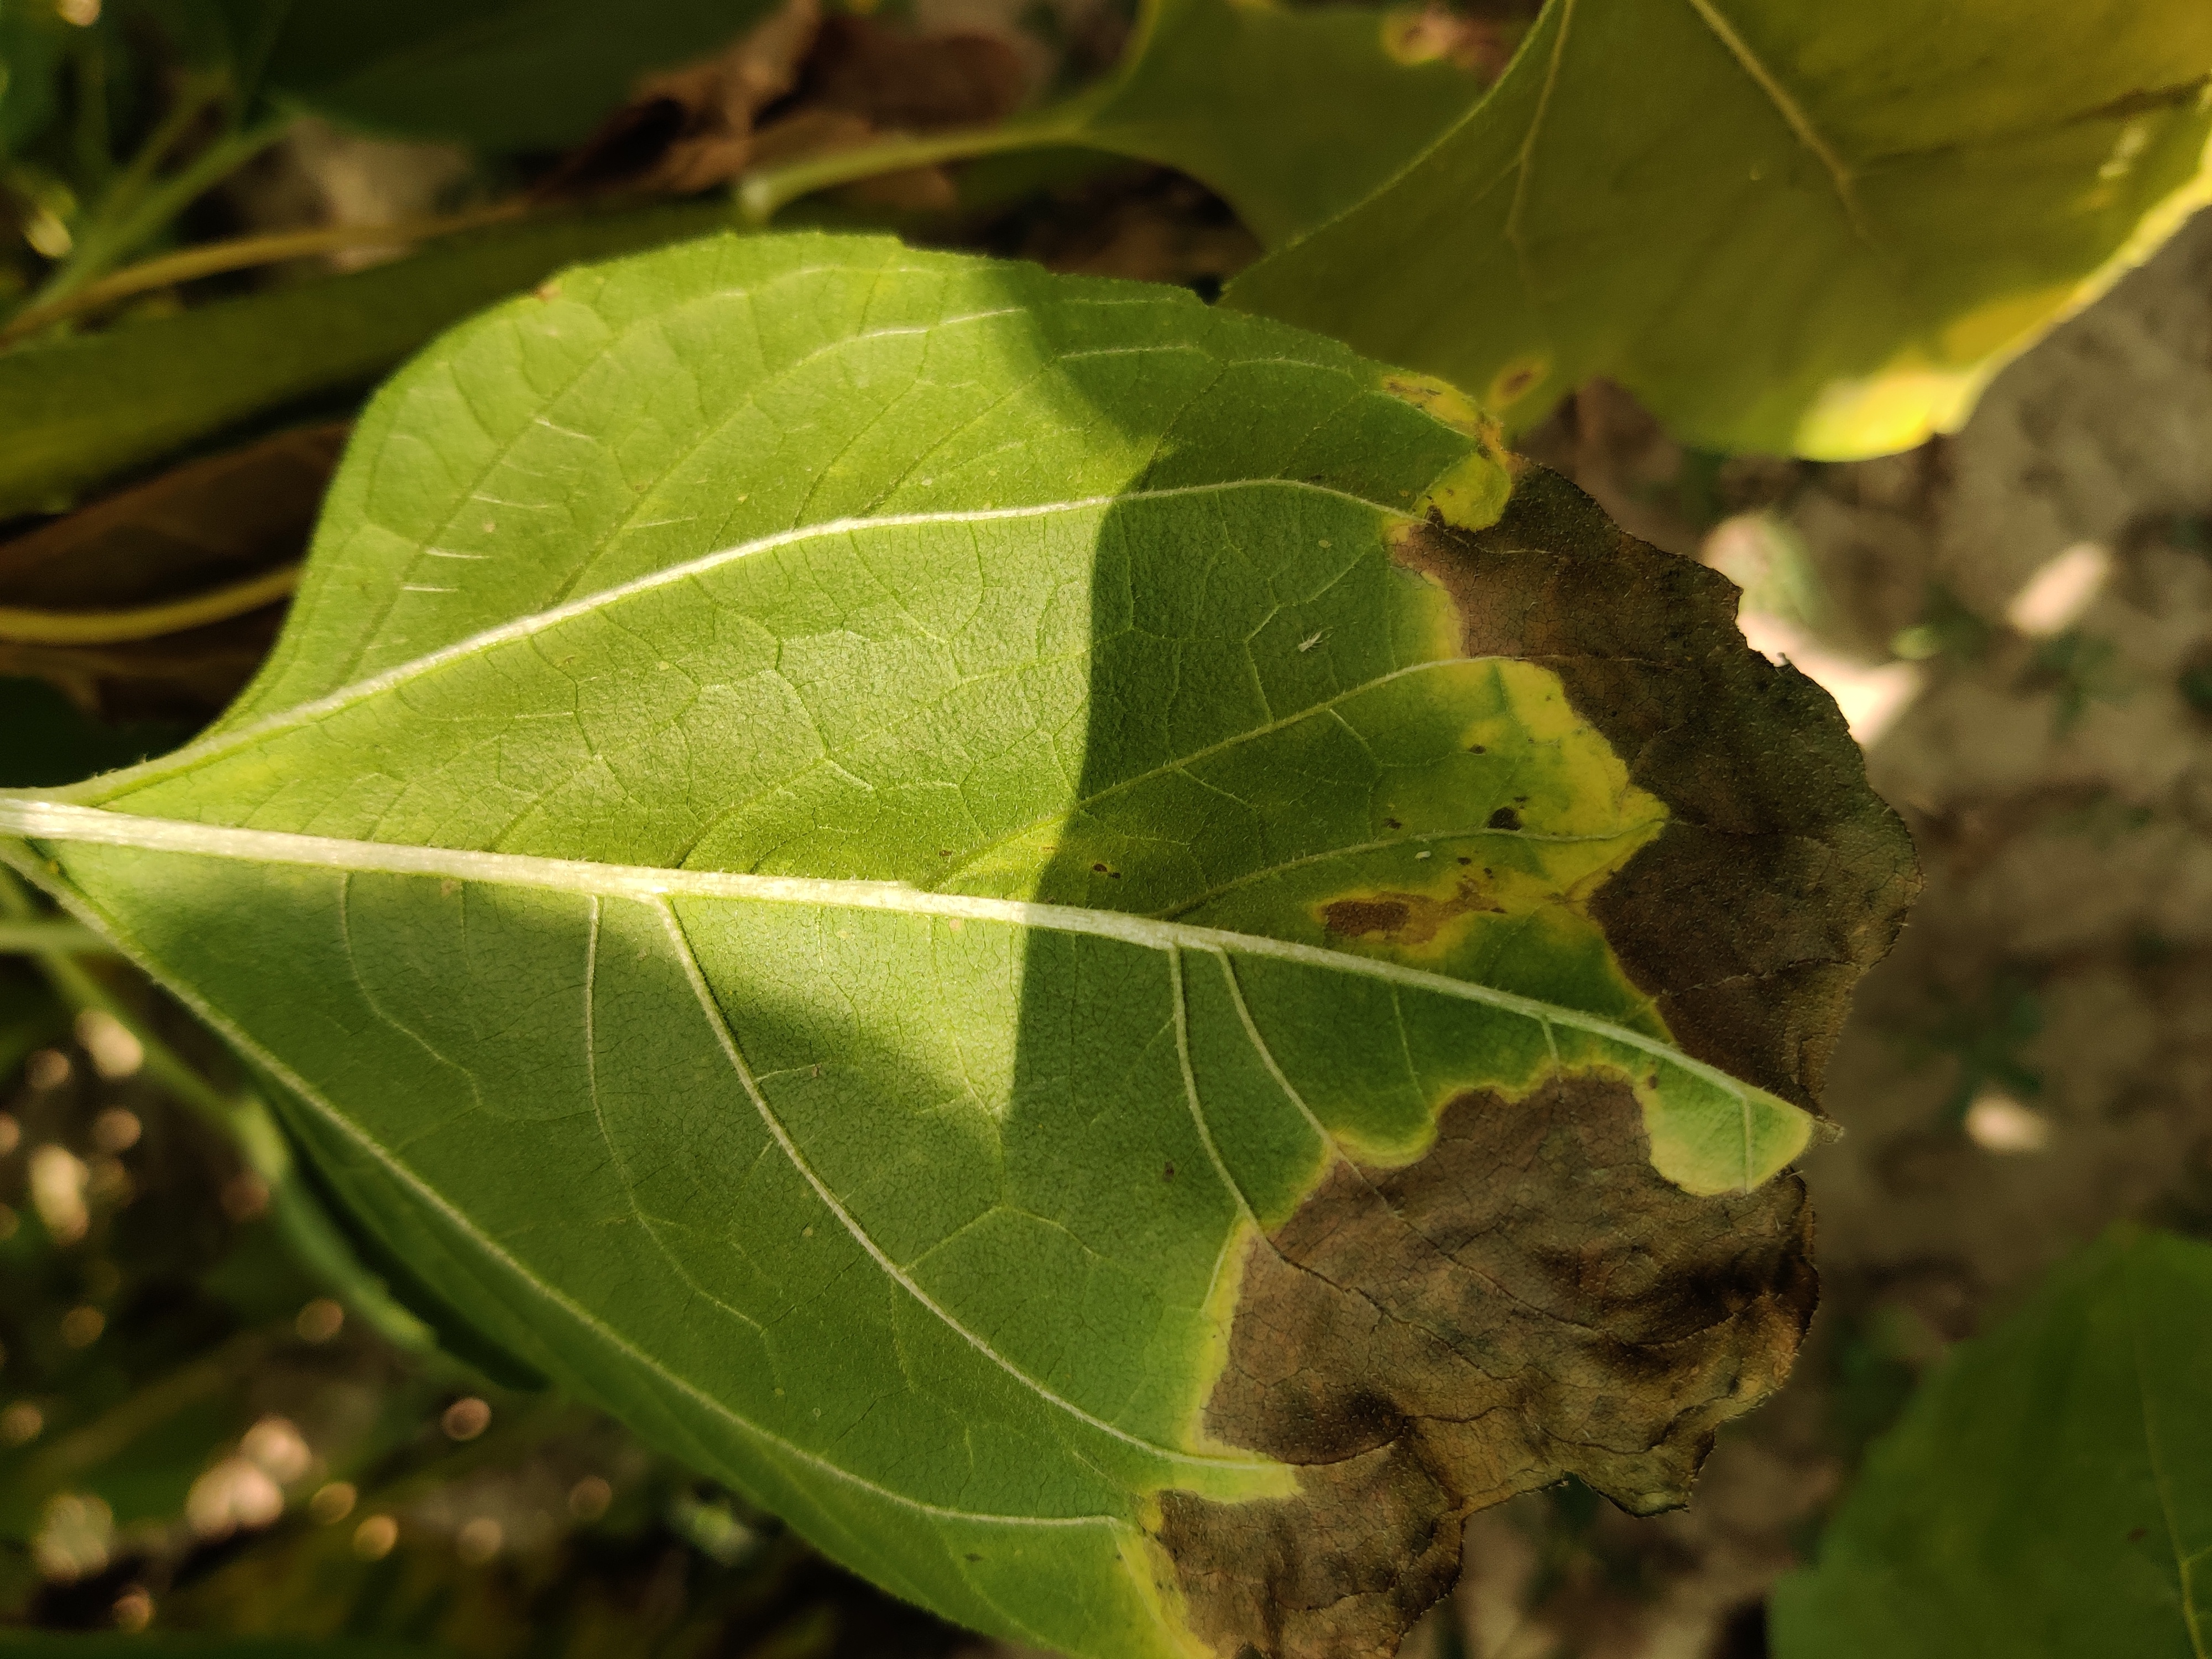
Label: Leaf_scars